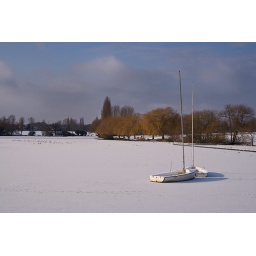
Stuck boats in a frozen lake